Adam Walker (inventor)

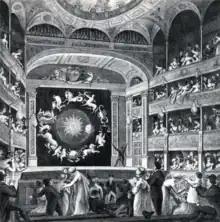
Walker at the English Opera House exhibiting the Eidouranion. By Edward Francis Burney (1817).

Walker amused his leisure by perfecting various mechanical inventions. Among others he devised engines for raising water, carriages to go by wind and steam, a road mill, a machine for watering land, and a dibbling plough. He also planned the rotatory lights on the Scilly Isles, erected on St Agnes' Island in 1790 under his supervision. On 29 July 1772 he took out a patent (No. 1020) for an improved harpsichord, called the "Cœlestina" which was capable of producing continuous tones. On 21 February 1786, by another patent (No. 1533), he introduced a method of thermo-ventilation, on lines formerly proposed by Samuel Sutton, on 16 March 1744 (patent No. 602), with whose ideas, however, Walker was unacquainted. He proposed to ventilate as well as heat a house without expense by means of a kitchen fire. His method, though economically fallacious, was not without ingenuity.